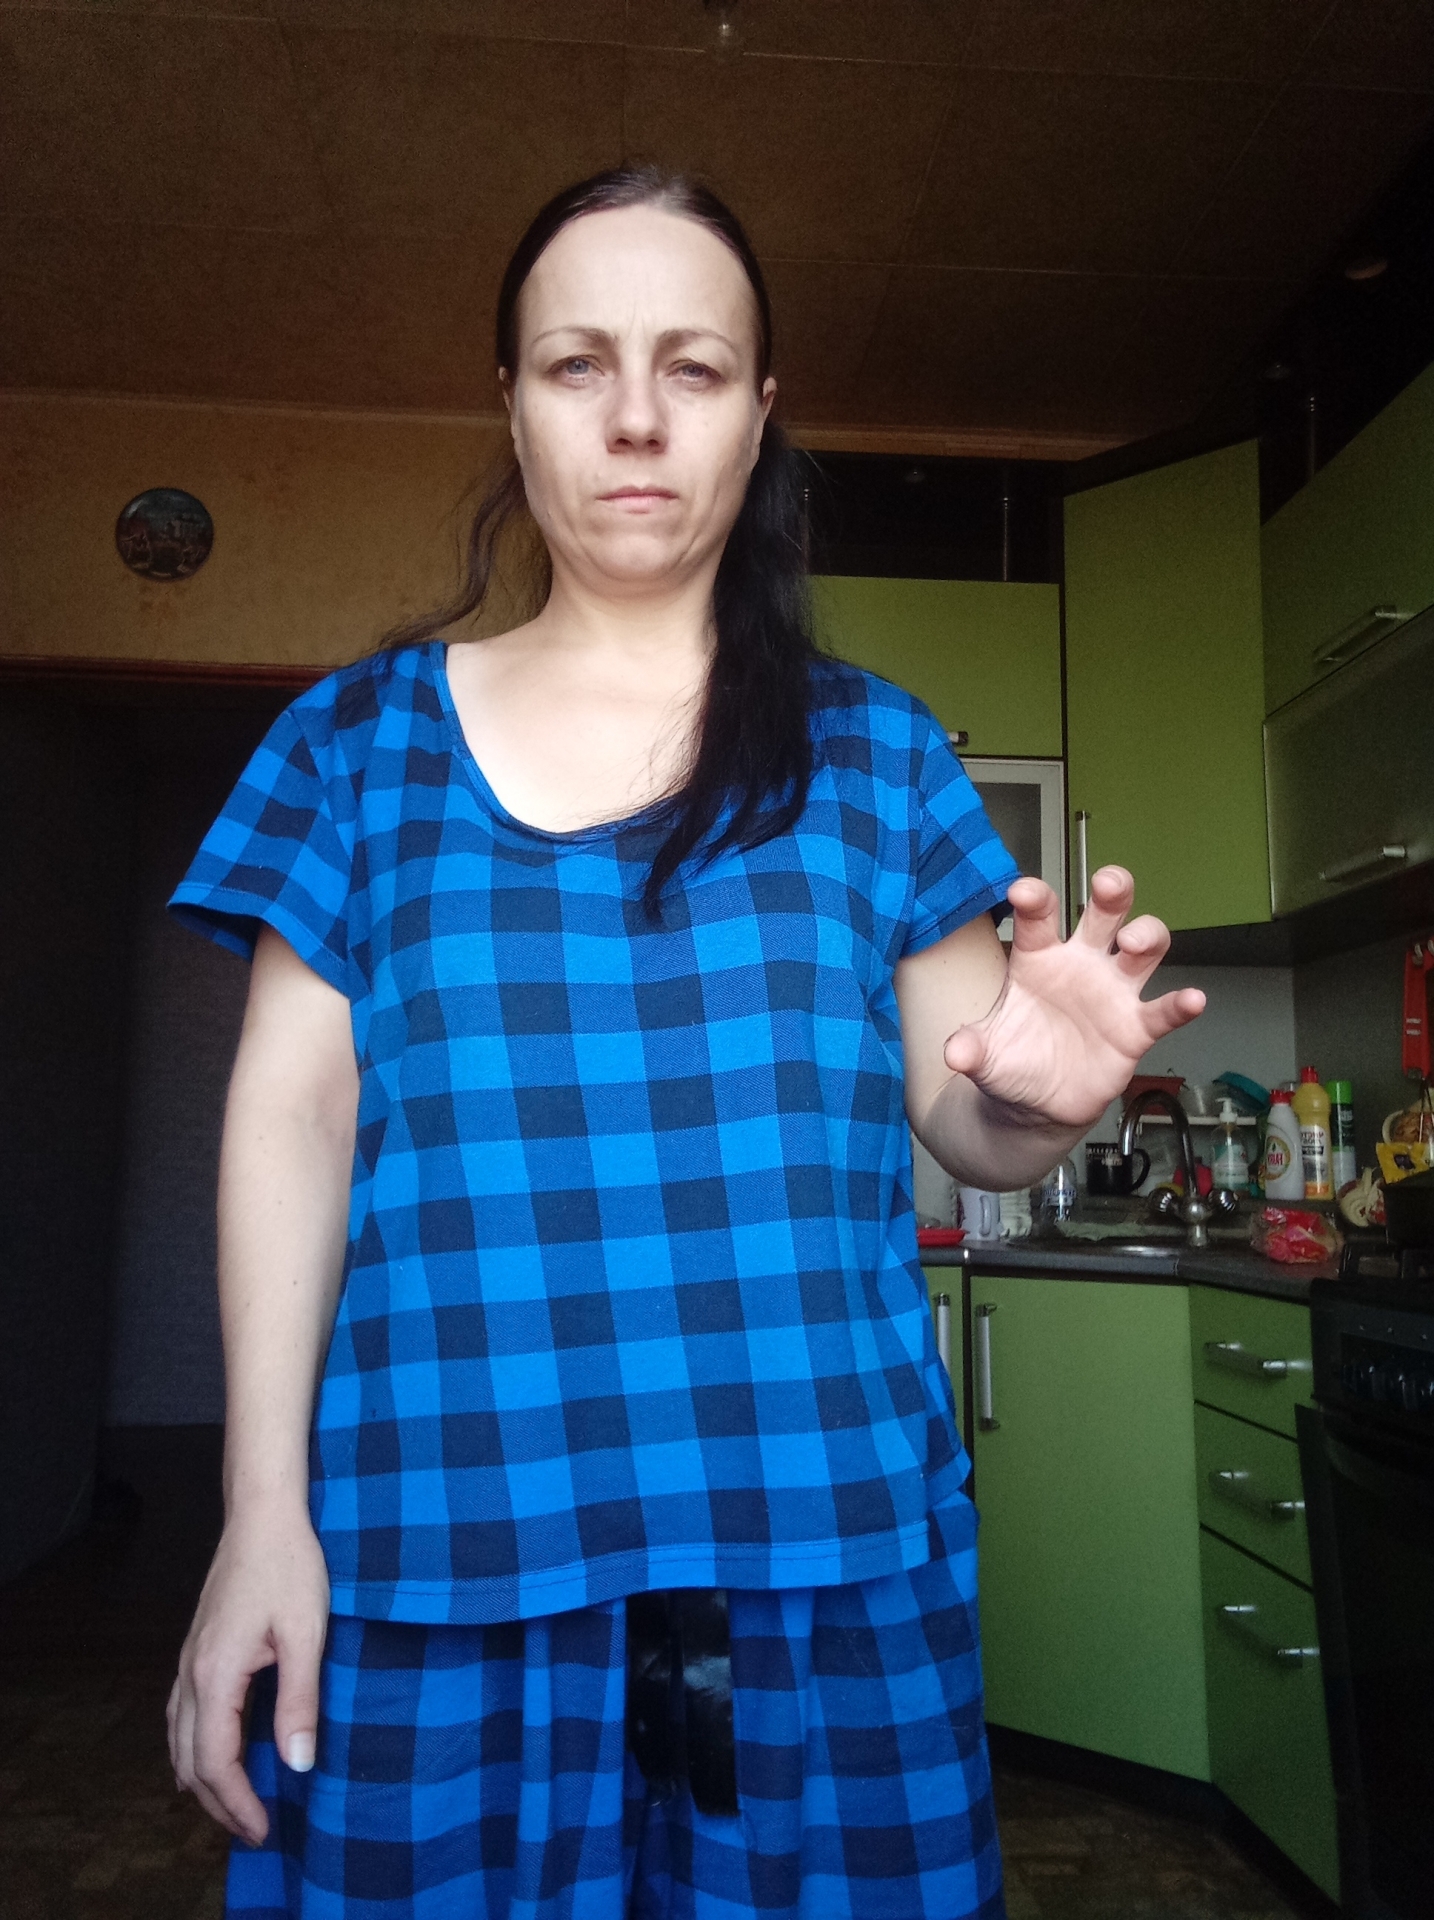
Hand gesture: grabbing